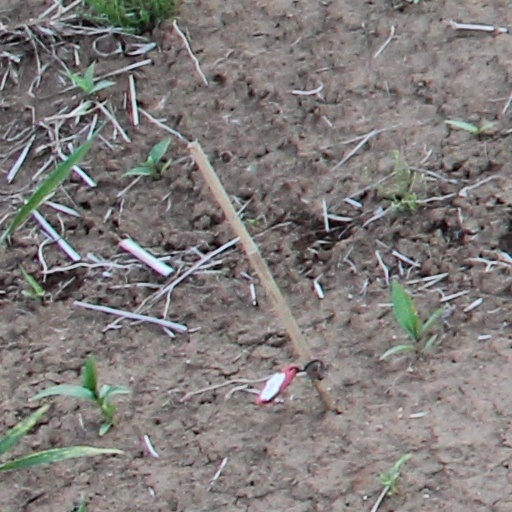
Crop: wheat